Selex ES Falco

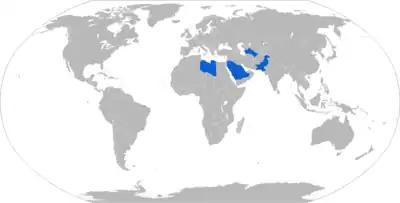
World operators of the Falco and Falco Evo

Falco is the only tactical UAS entirely developed in Europe to have been exported and used in operations. Elbit of Israel has also ordered the Selex ES Gabbiano radar for the Hermes 450 and 900 UAVs, for long-range surveillance cover over land or sea, with applications including synthetic aperture radar (SAR) and inverse SAR imagery modes. Selex ES has not commented on operators but the Falco has been reported as being acquired by the following countries: